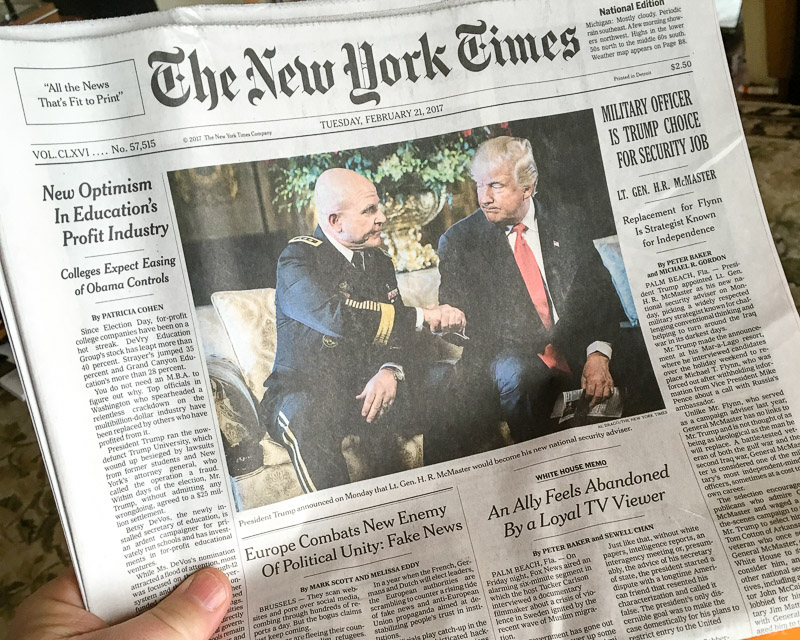
Label: paper